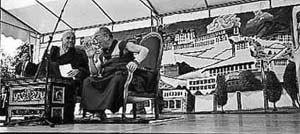
Matthieu Ricard avec le Dalai Lama